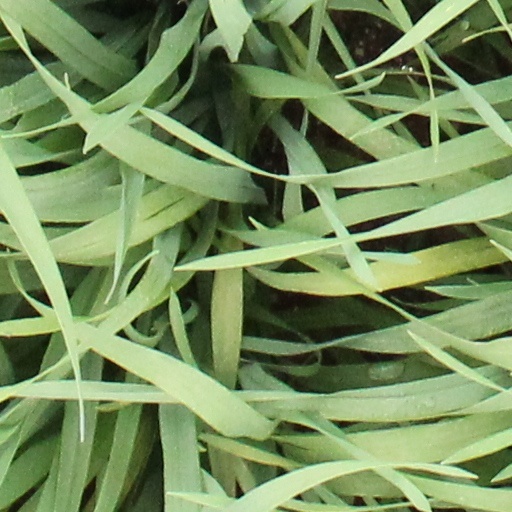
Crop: wheat